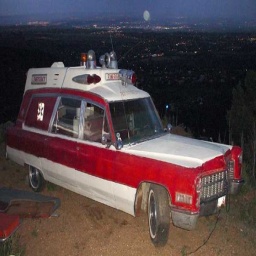
Label: ambulance